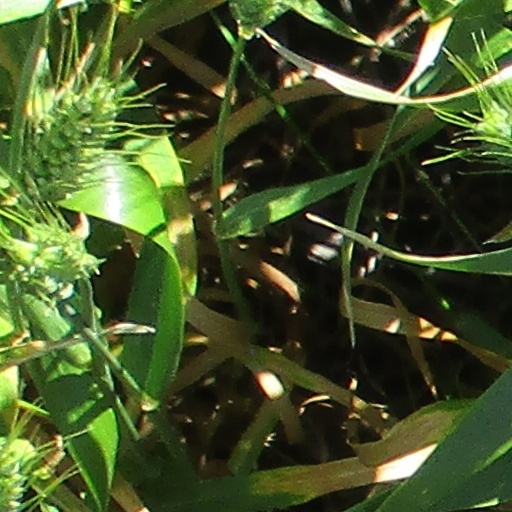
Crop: wheat